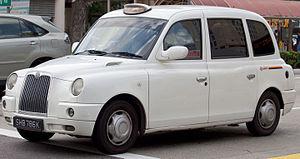
Carbodies Limited était une société anglaise, basée à Holyhead Road à Coventry. Elle débute son activité en tant que carrossier, et nommée à présent The London Taxi Company est surtout connue pour sa production de taxis londoniens.